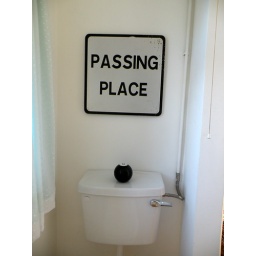
Hanging this road sign above my toilet has brought me an immeasurable amount of joy this afternoon, I tell you.